Red Lion Brewery

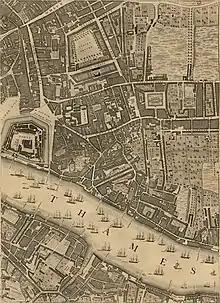
The brewery marked here on John Rocque's map of 1746 as "Parson's Brew House"

The brewery was located close to the north bank of the River Thames, on St Catharine's (today St Katharine's Way), and south of Burr Street (today Burr Close). The site survived 19th century dock developments, becoming situated between St Katharine Docks and the western (Hermitage) basin of the London Docks. Barnard (1890) described how "sturdy porters" carried sacks of malt from Hoare's wharf to the warehouses in the brewery buildings: "We counted forty of these men ... each one bringing his sack of malt (weighing about one-and-a-half hundredweight) from the barge and depositing the contents in the warehouse".